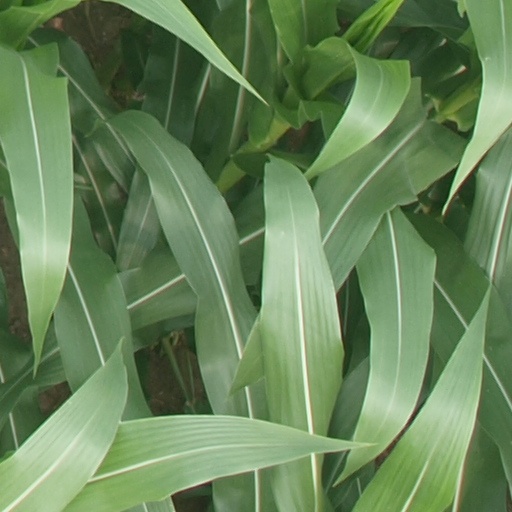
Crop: maize; corn